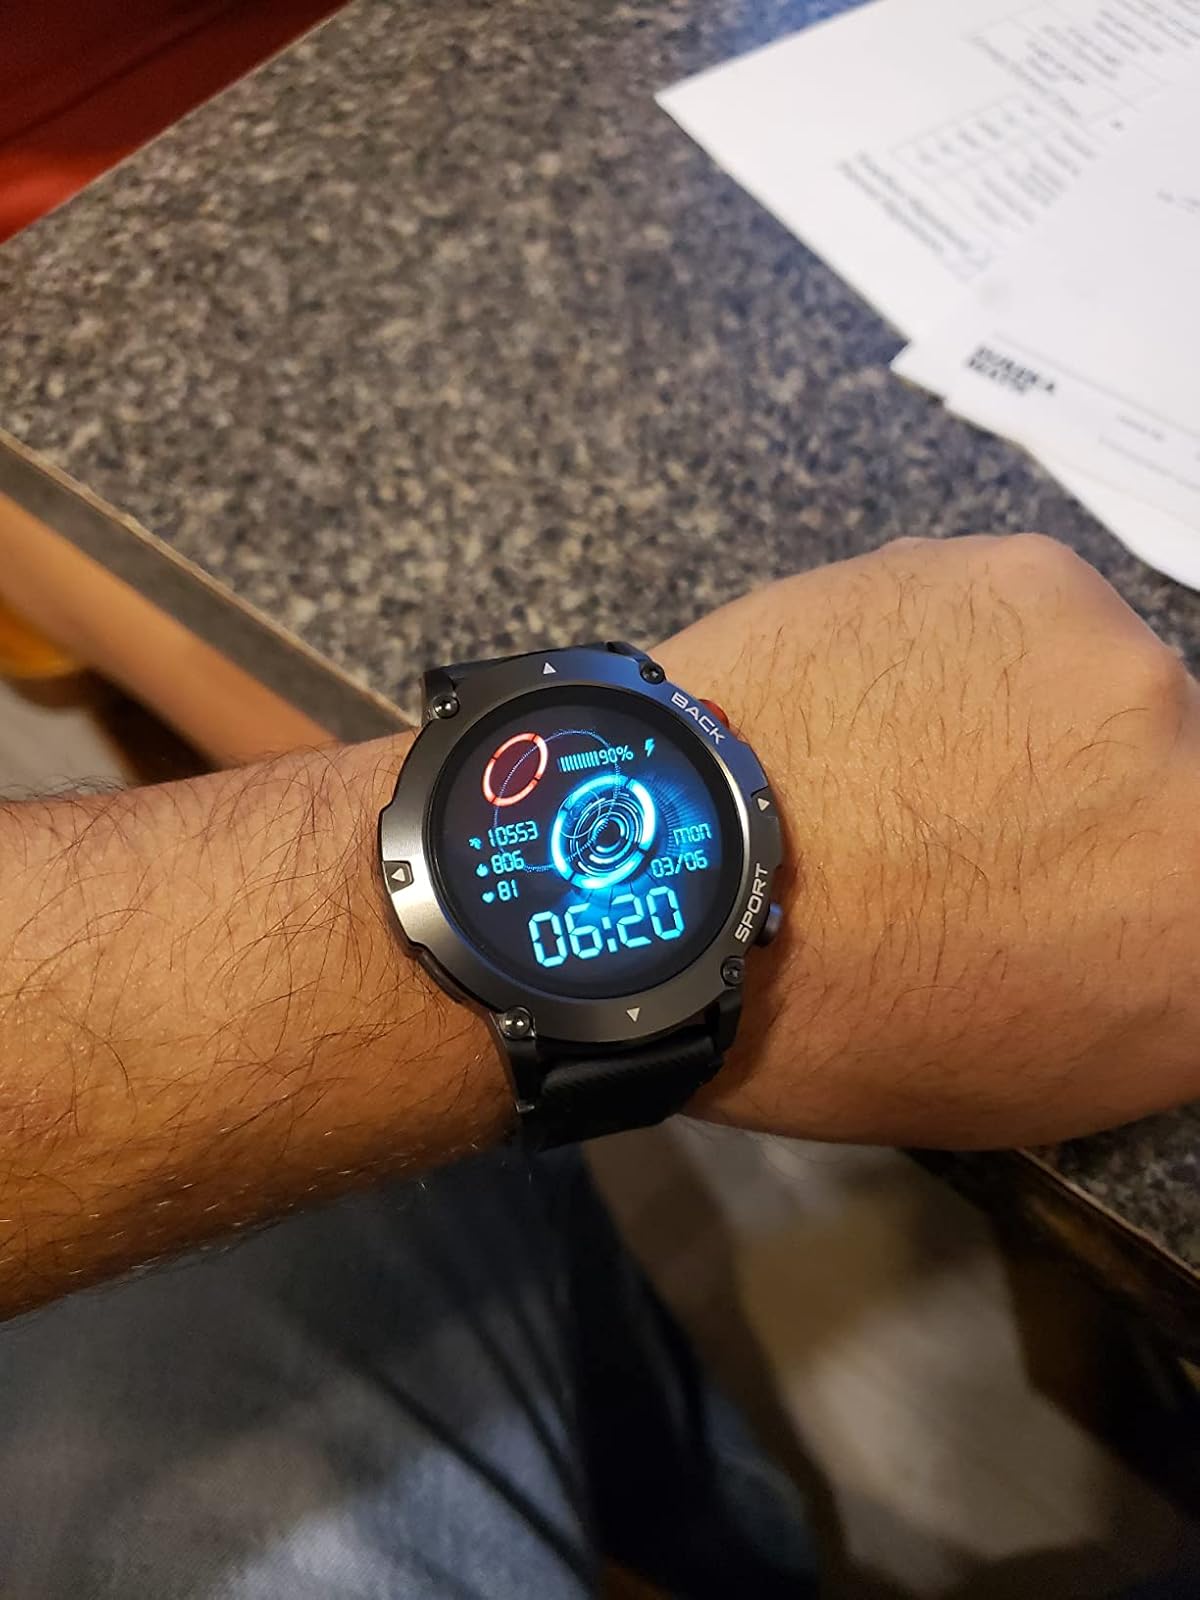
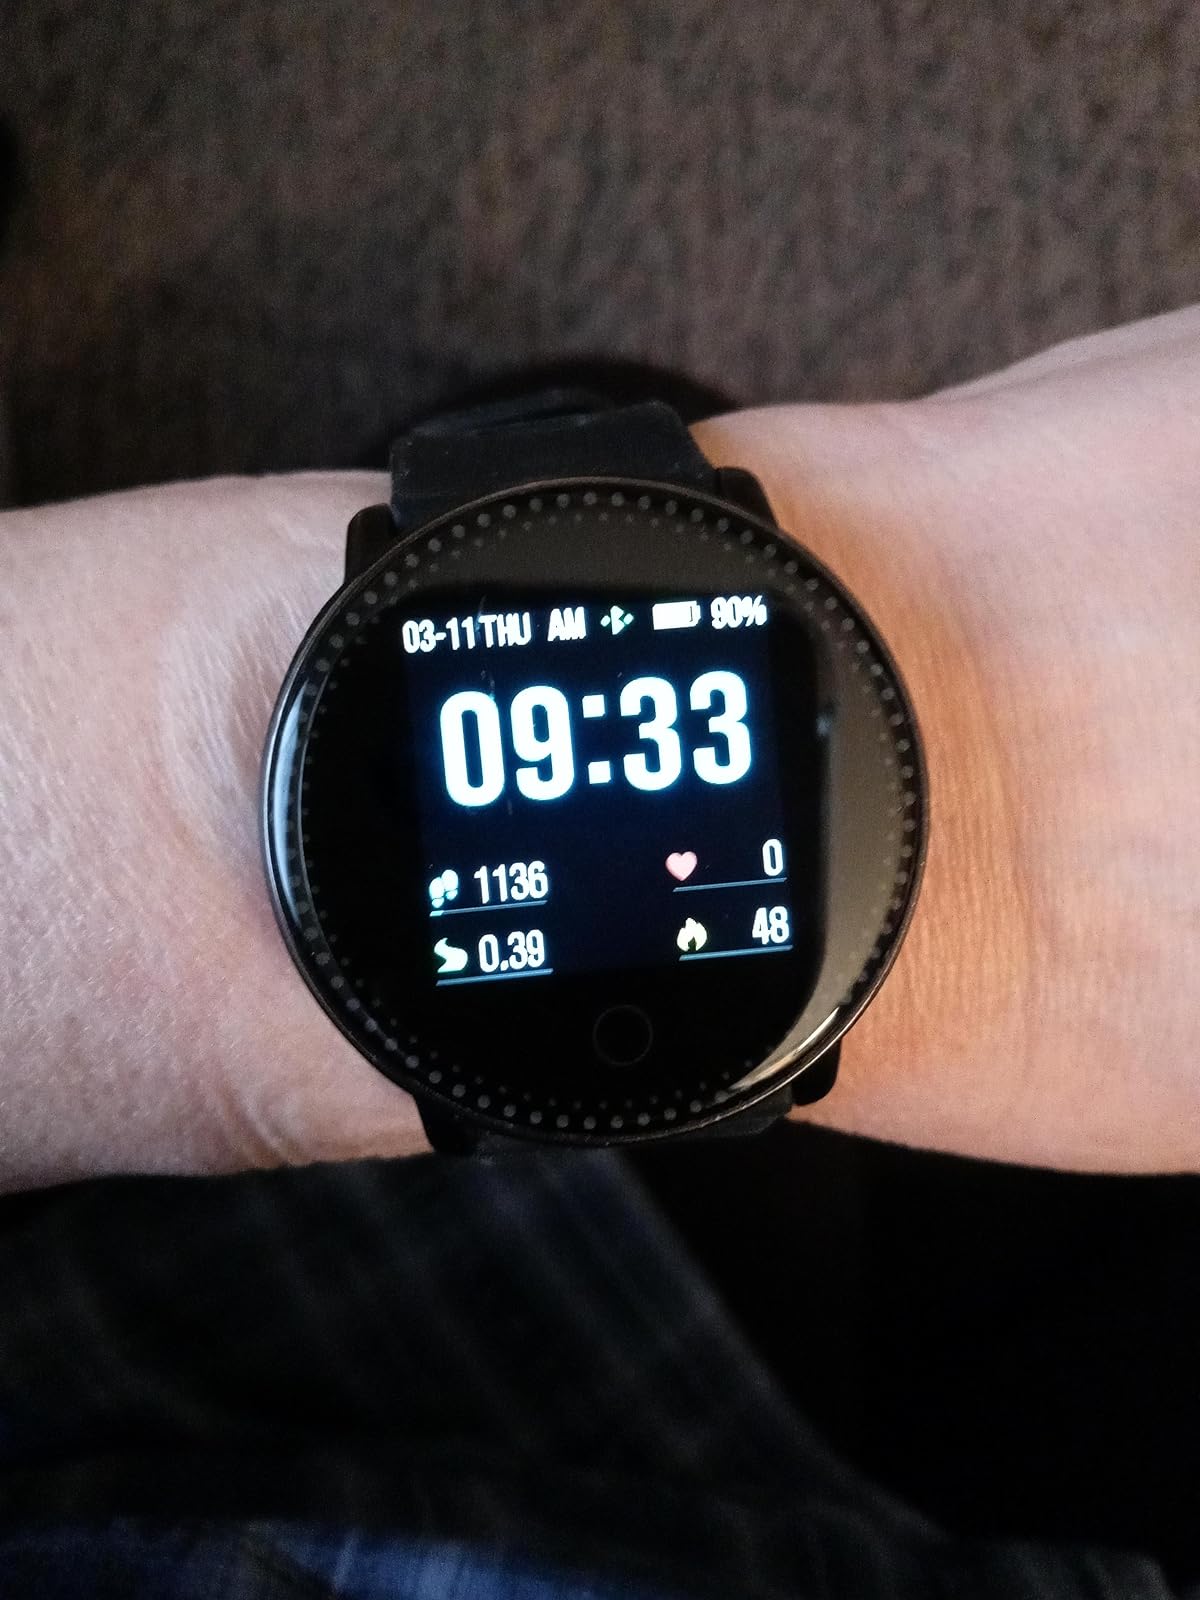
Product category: smartwatch
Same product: no